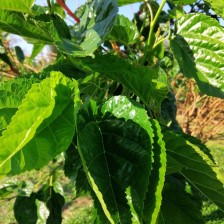
Variety: BlackOodTurkey